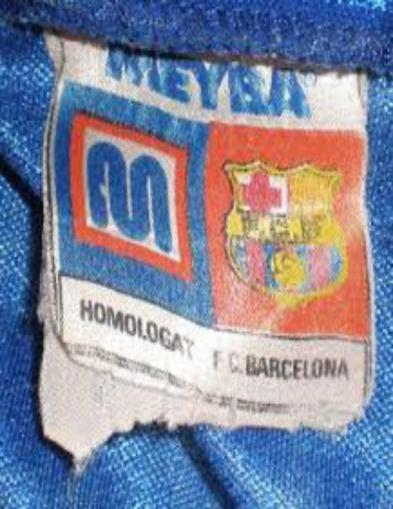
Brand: meyba-2
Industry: Clothes